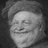
Emotion: happy